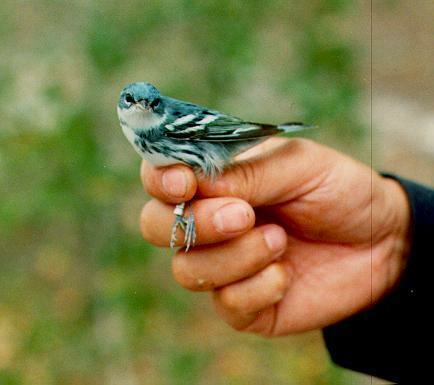
A photo of a cerulean warbler